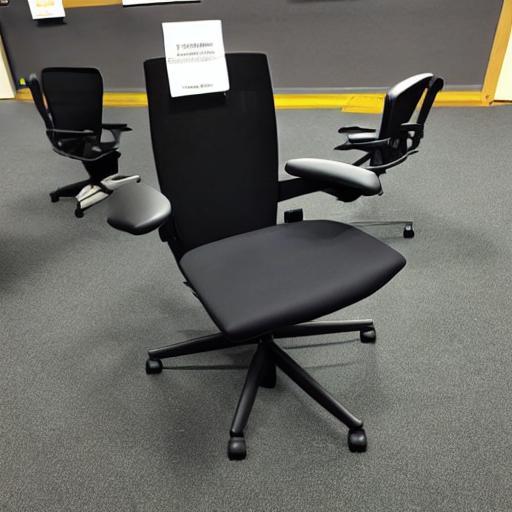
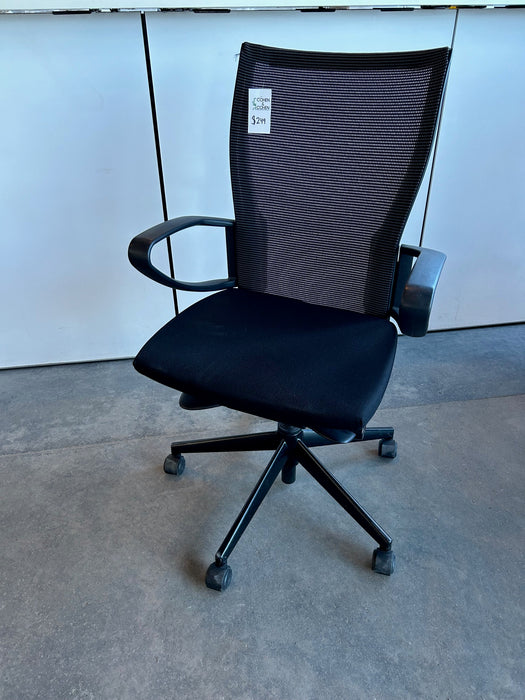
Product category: items_chair
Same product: no